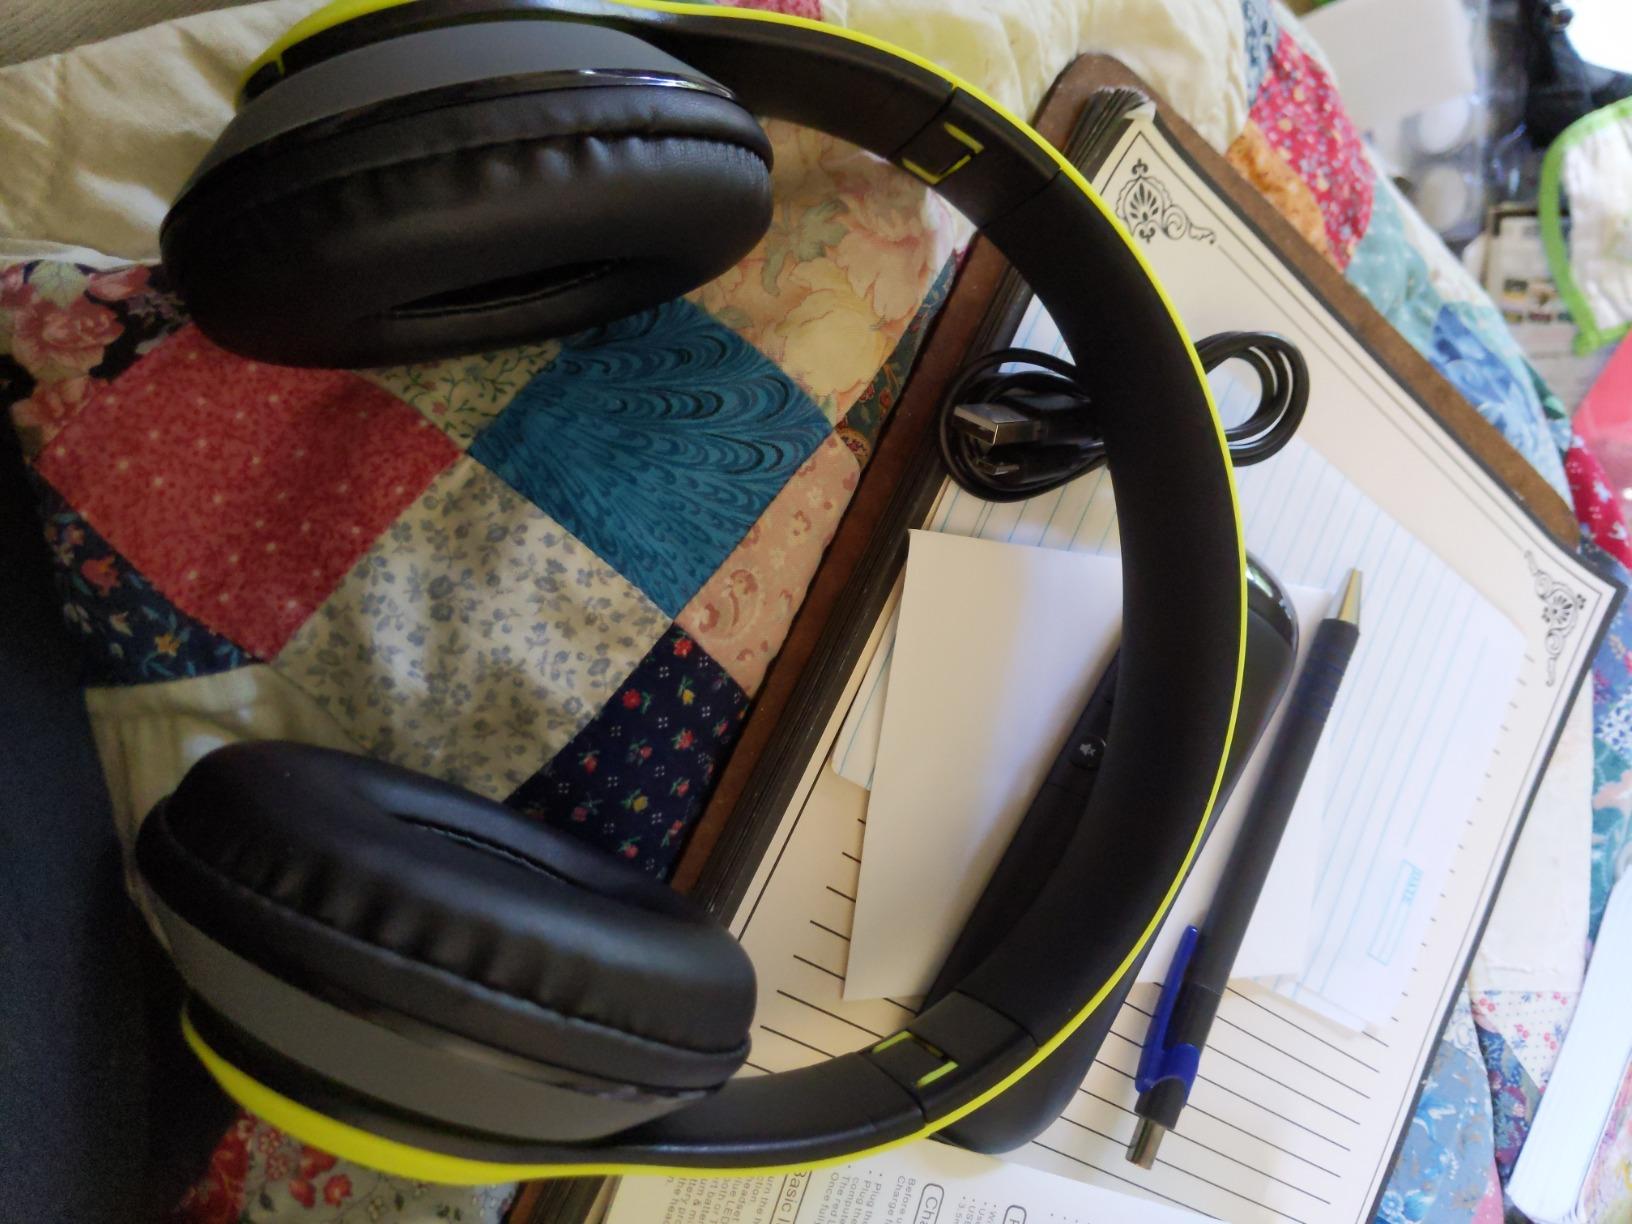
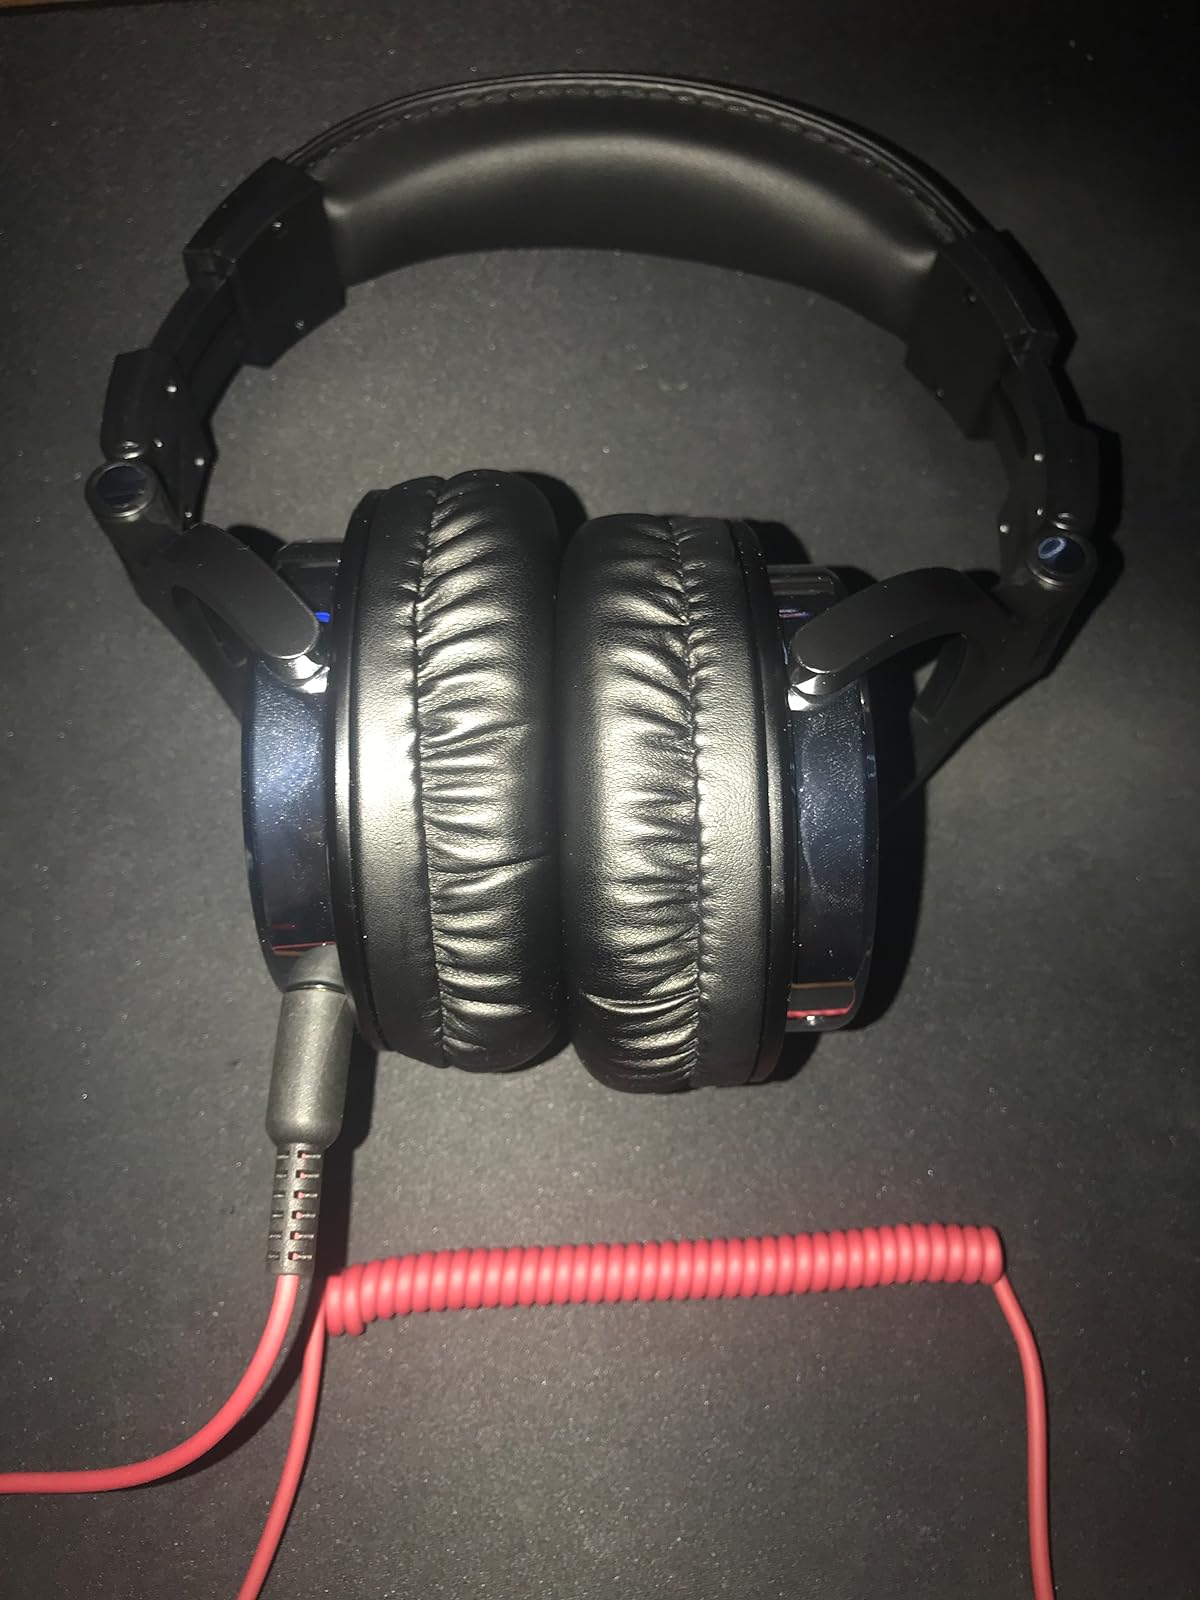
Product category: headphones
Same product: no